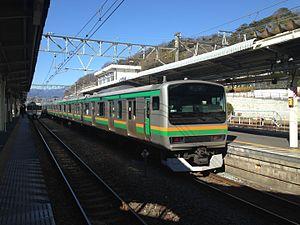
La gare de Kōzu est une gare ferroviaire située dans la ville d'Odawara, dans la préfecture de Kanagawa au Japon. Elle est exploitée par la JR East.